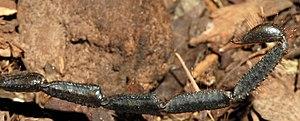
Hadogenes paucidens est une espèce de scorpions de la famille des Hormuridae.